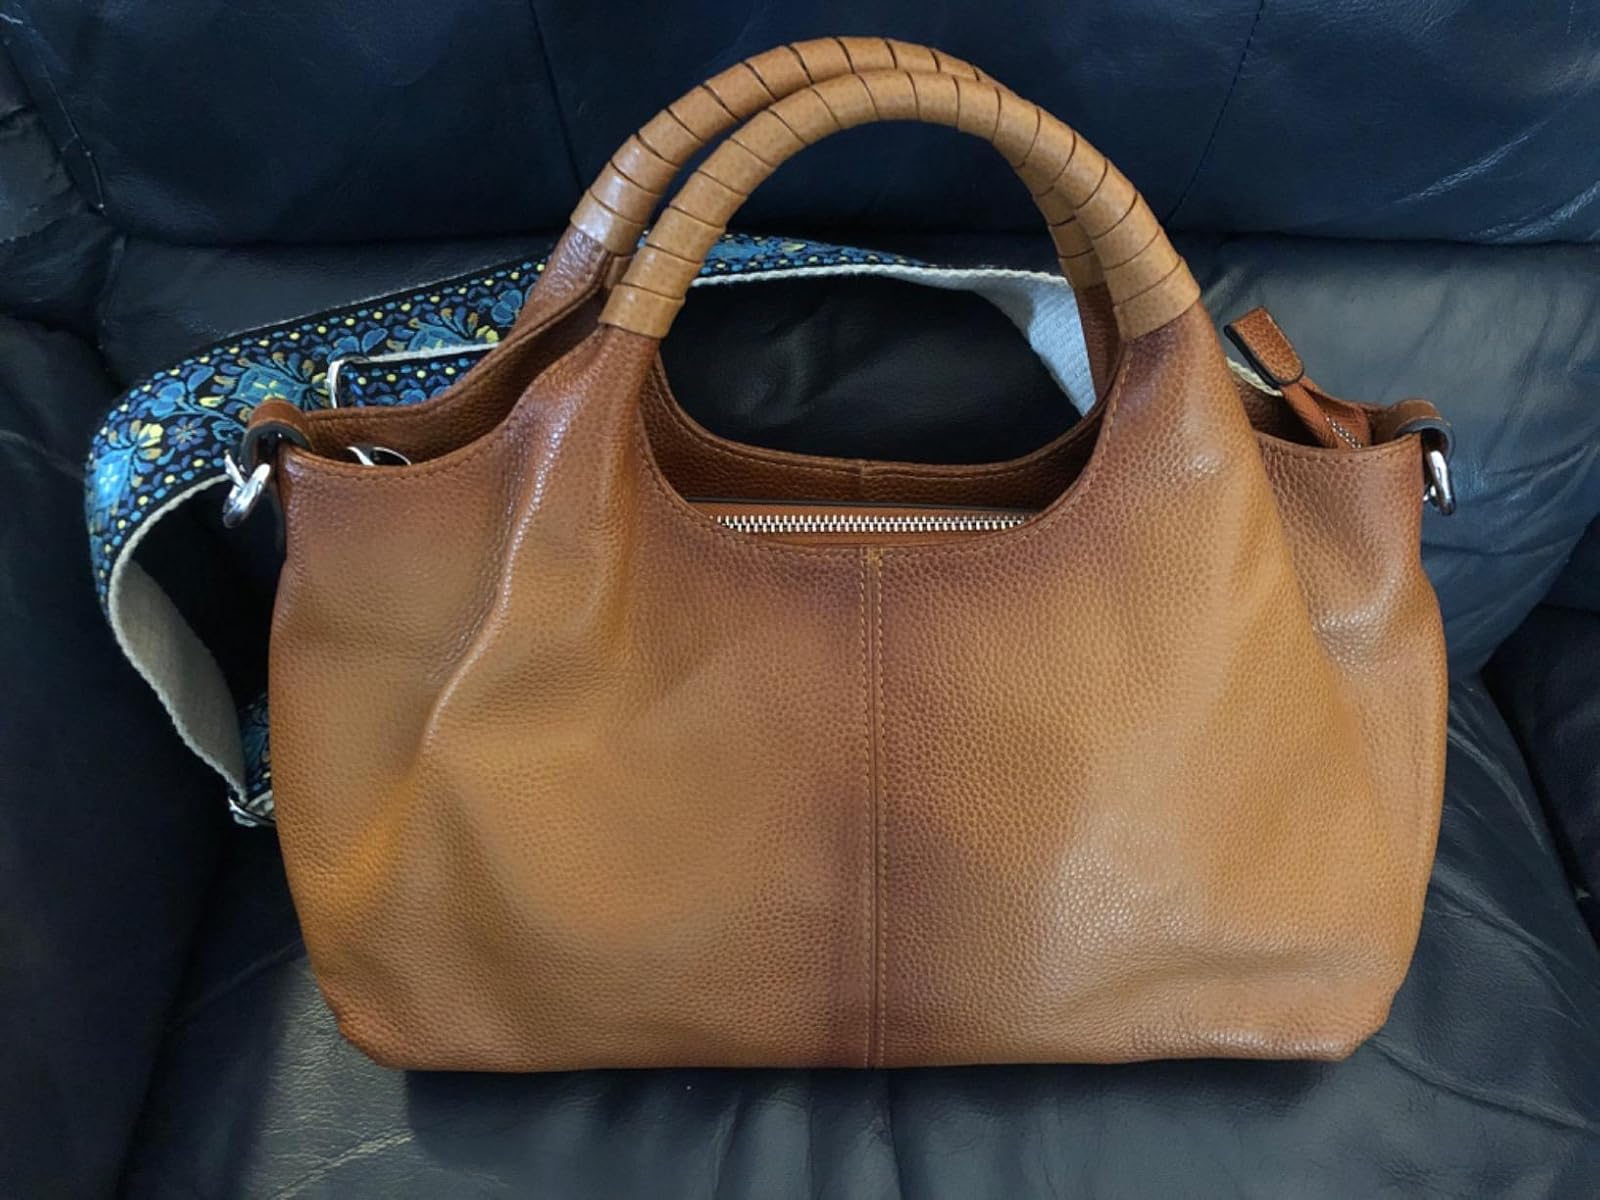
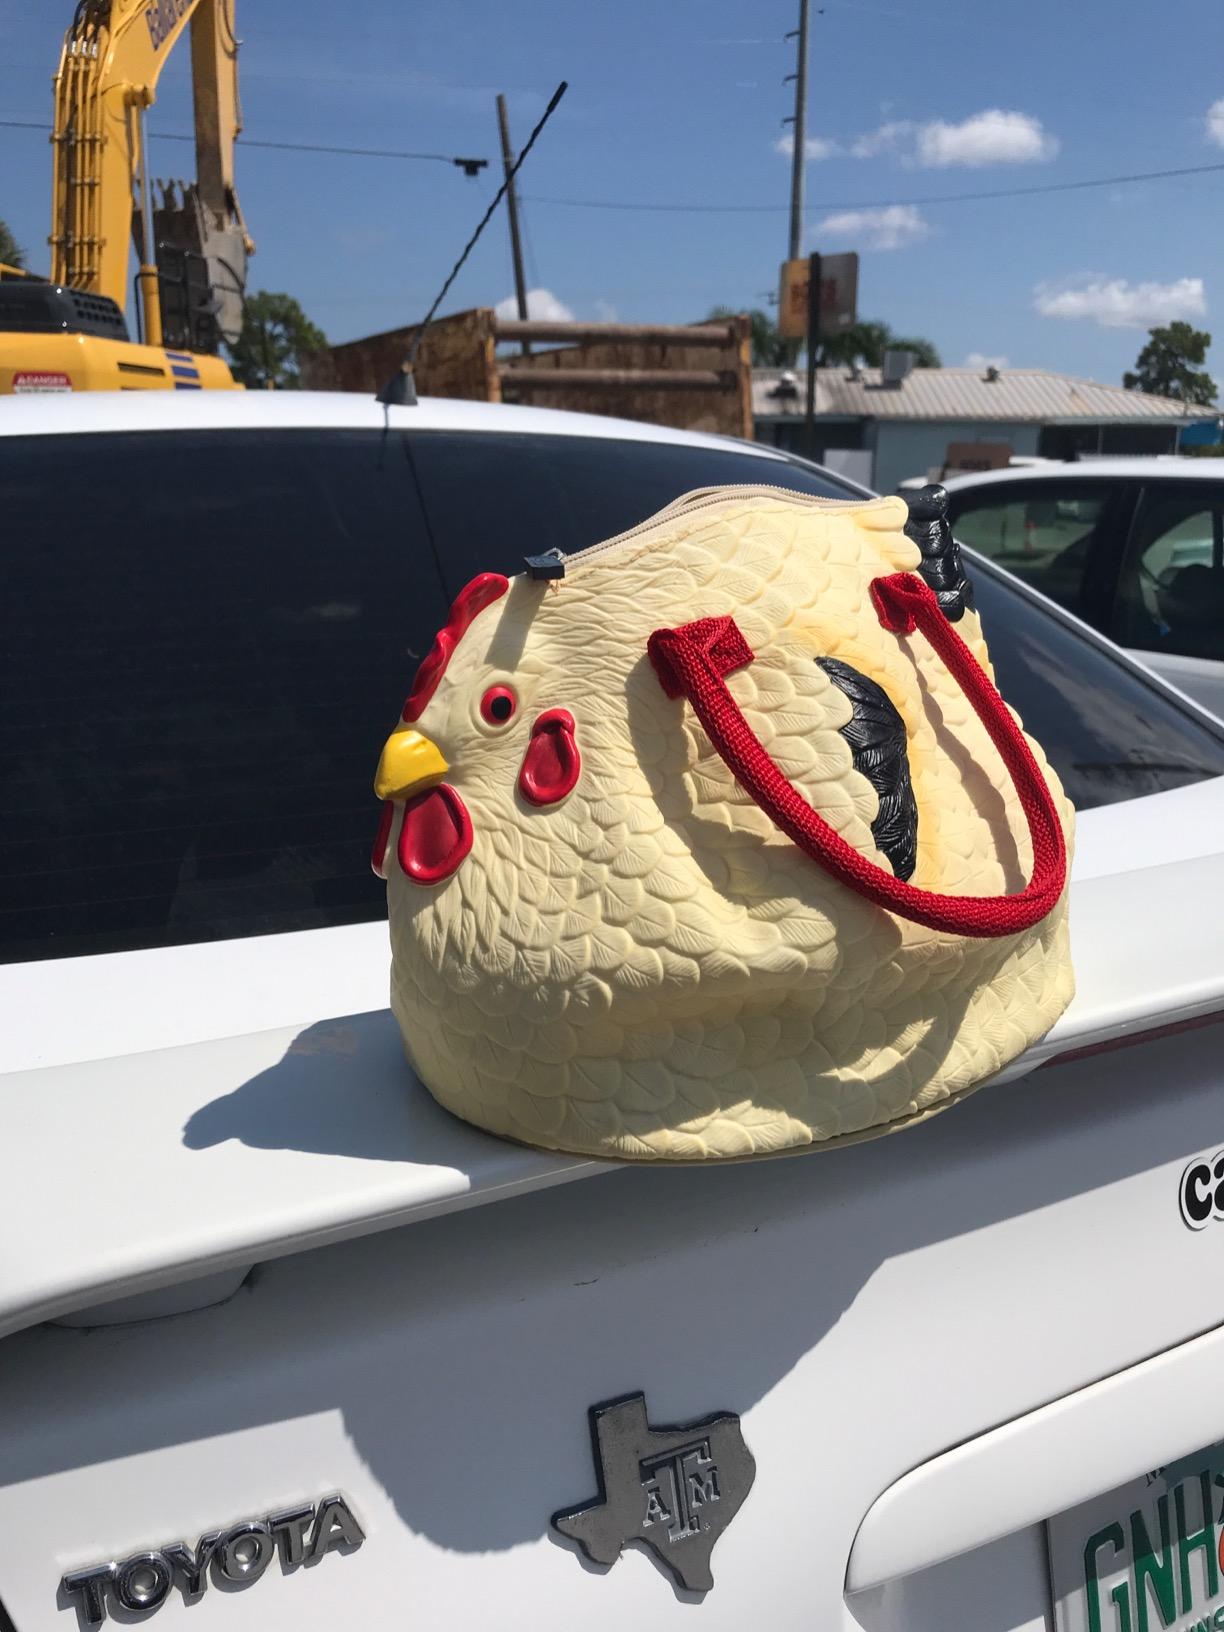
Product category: accessories_handbag
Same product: no